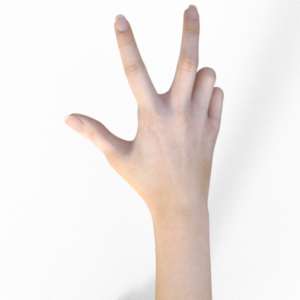
Label: scissors